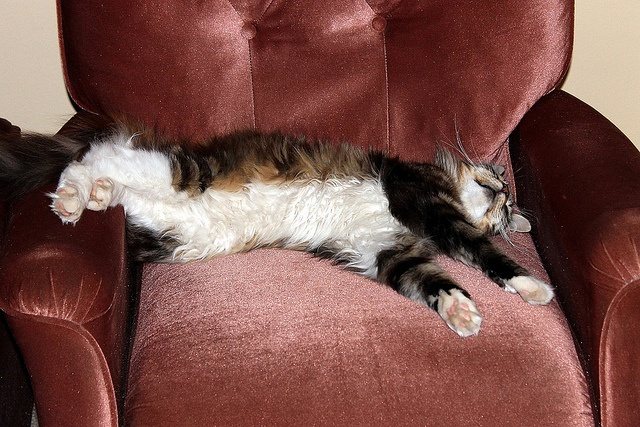
A cat stretched out sleeping on a cushioned chair.
A cat laying across a red velvet chair.
a cat that is laying down on a red chair
A calico cat sleeping upside down on a rust colored chair.
A white and brown cat lays on its side on a red plush chair.